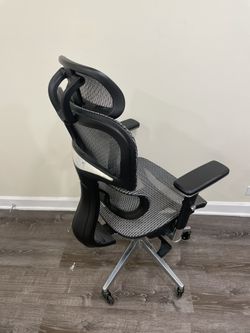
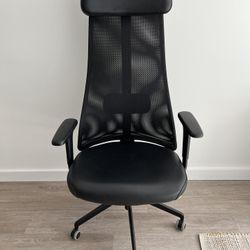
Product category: items_chair
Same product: no